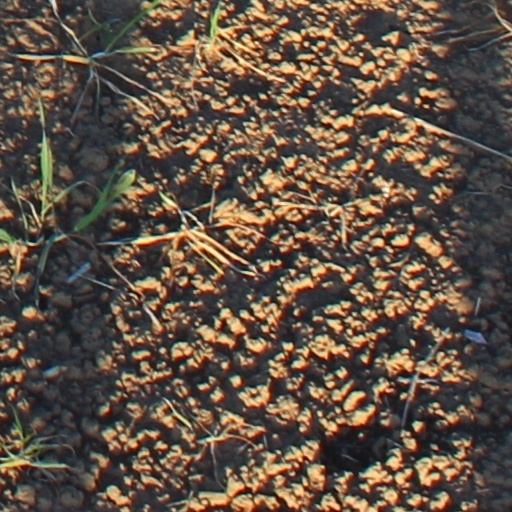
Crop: wheat